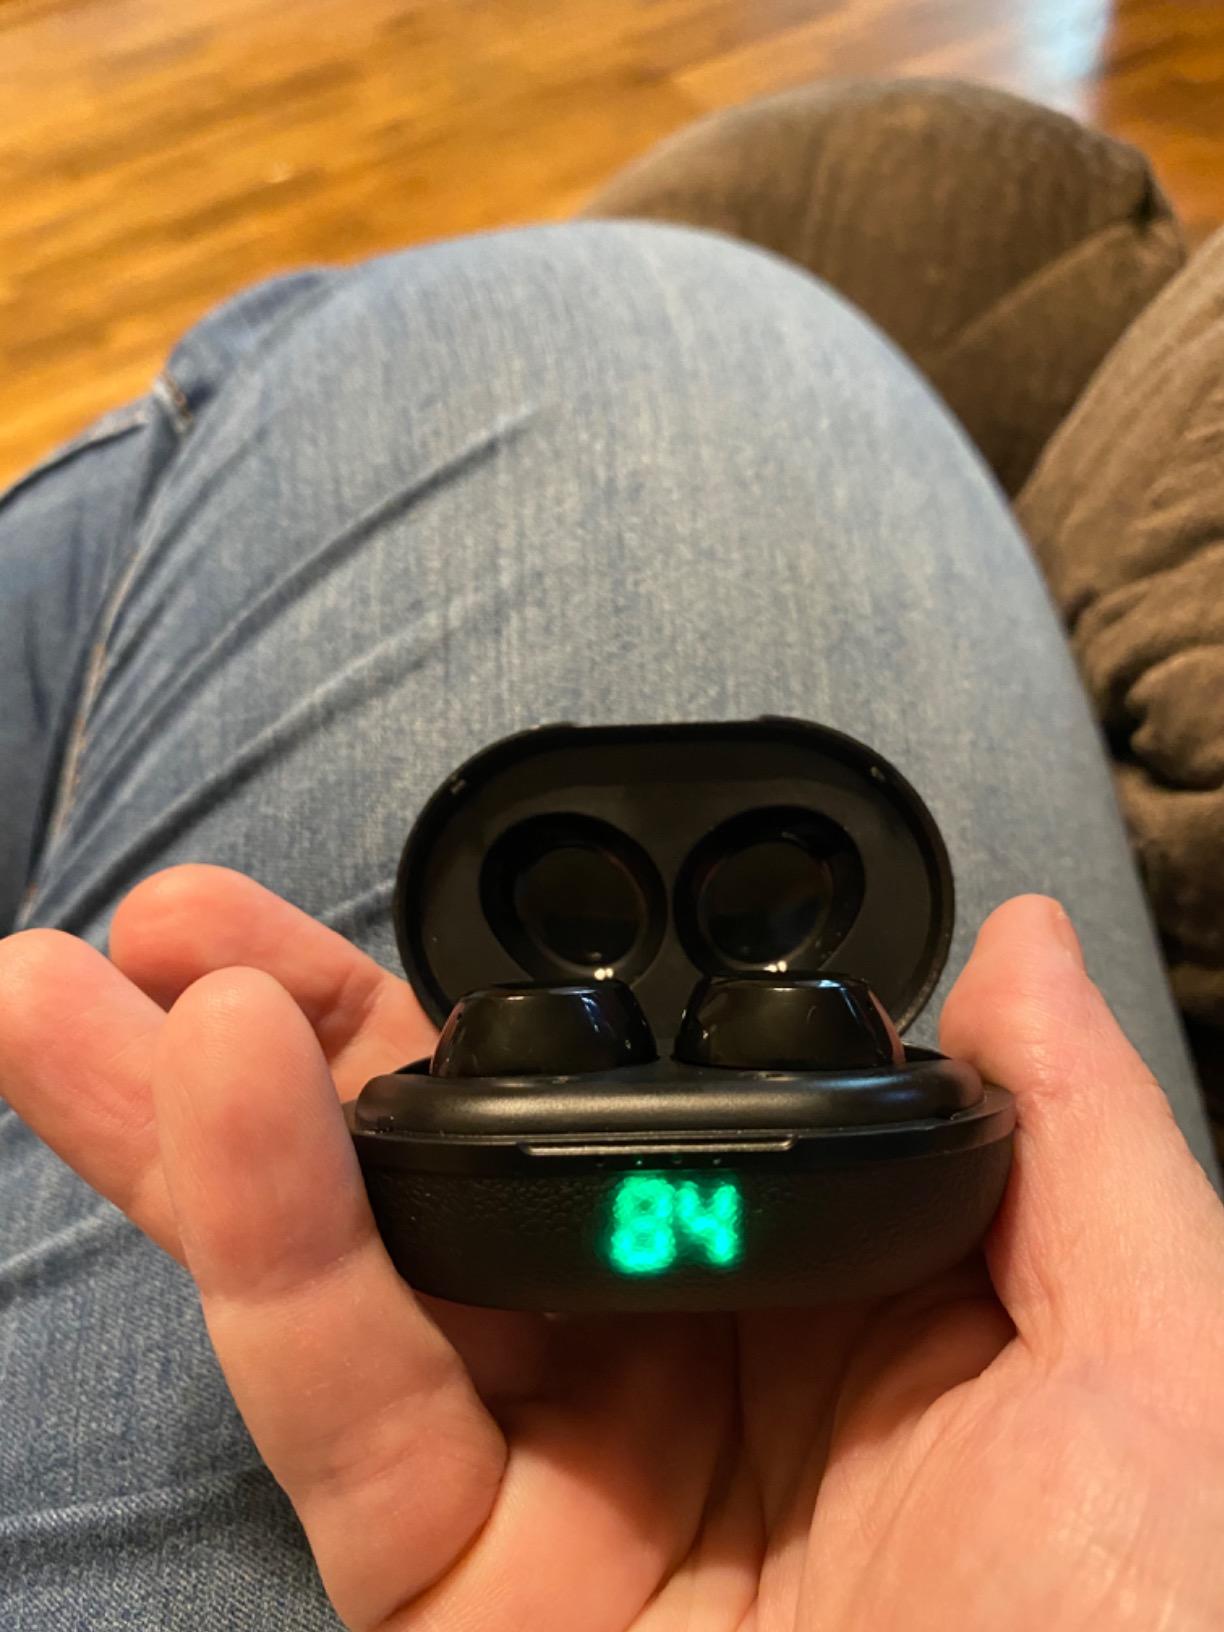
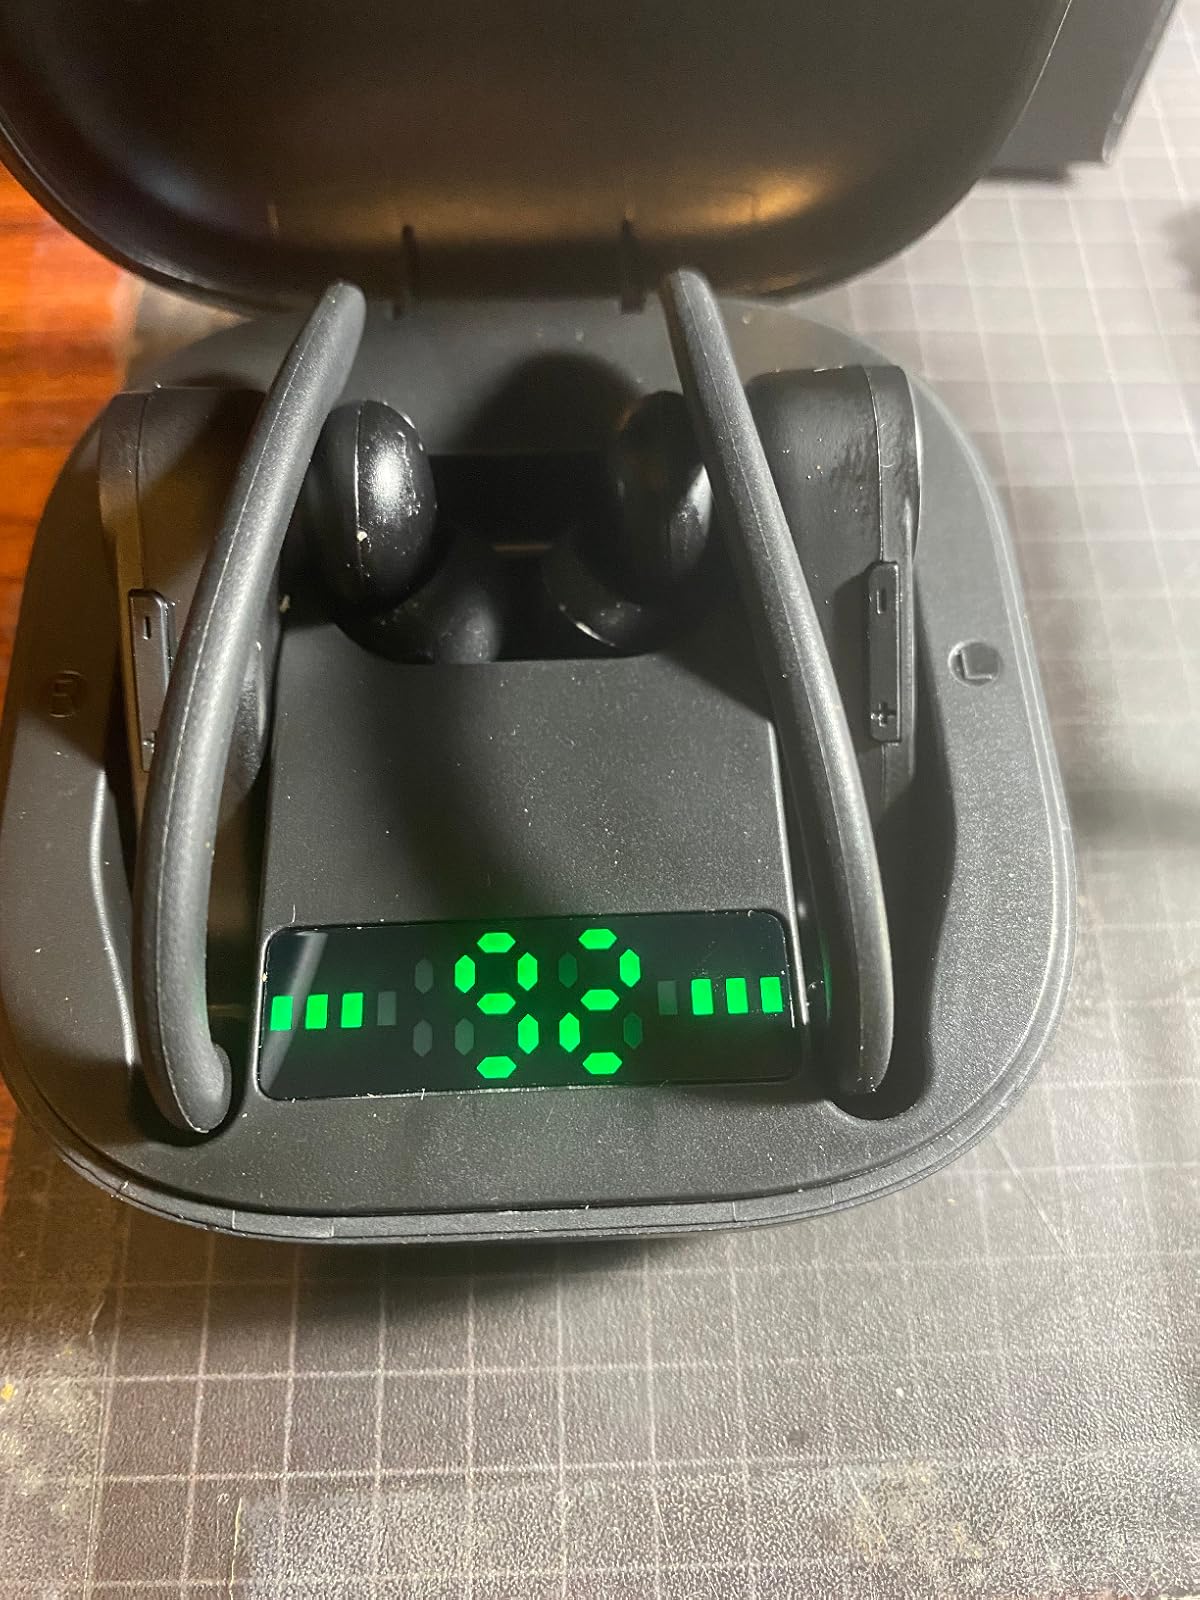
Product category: earbuds
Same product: no